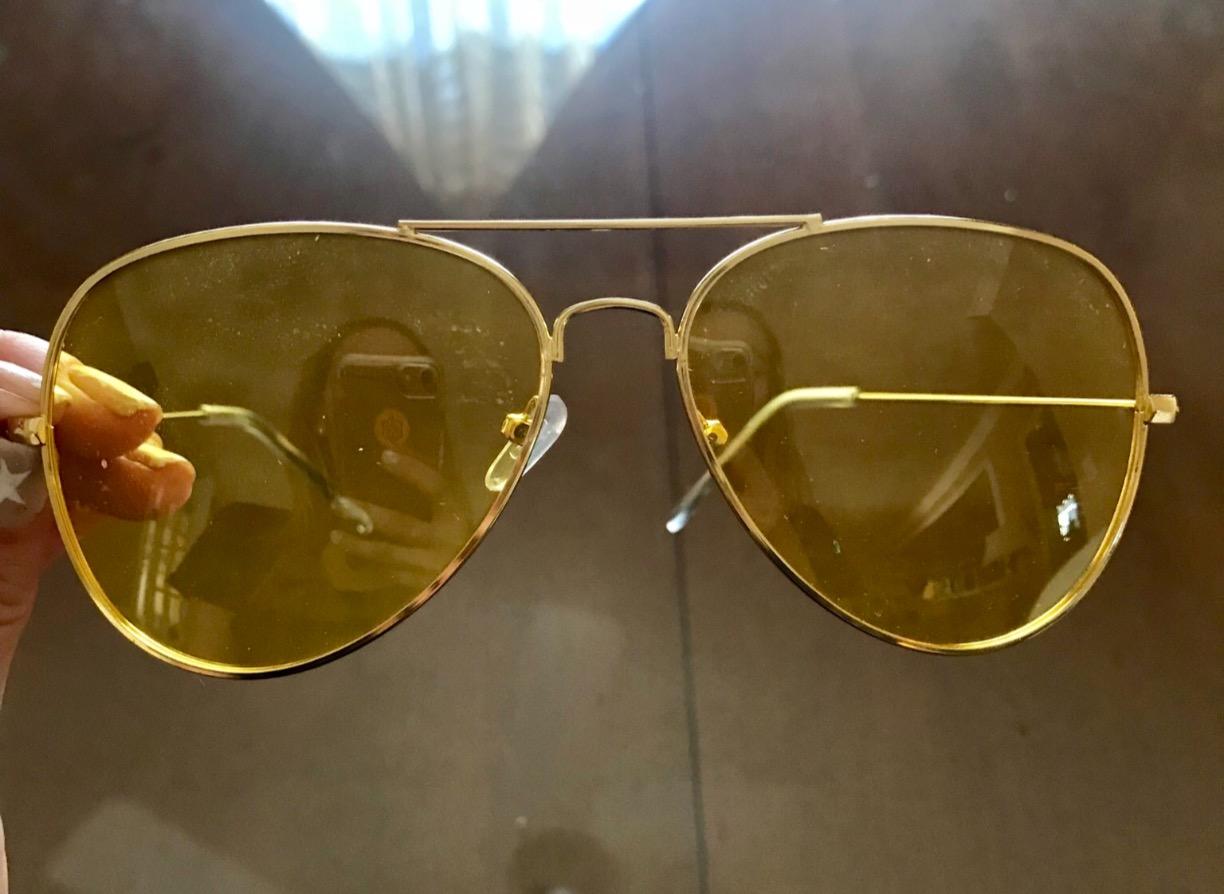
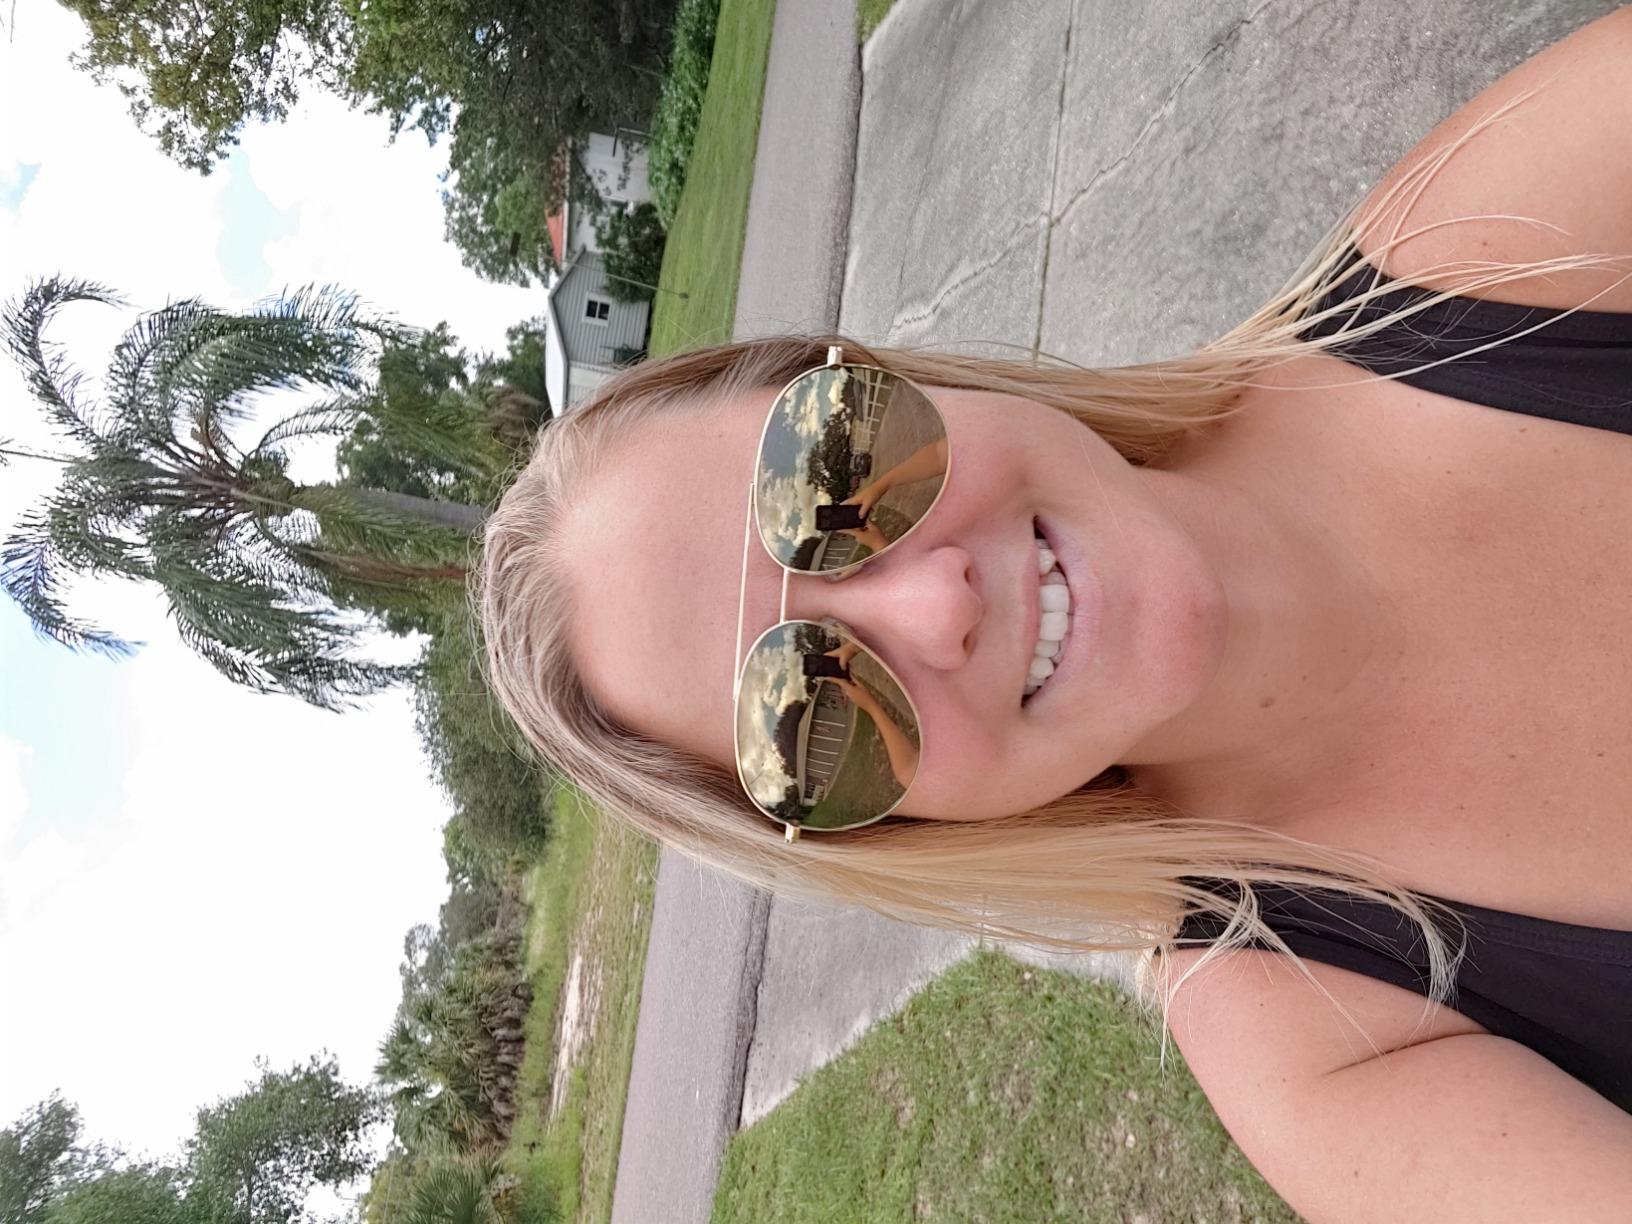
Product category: accessories_sunglasses
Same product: no